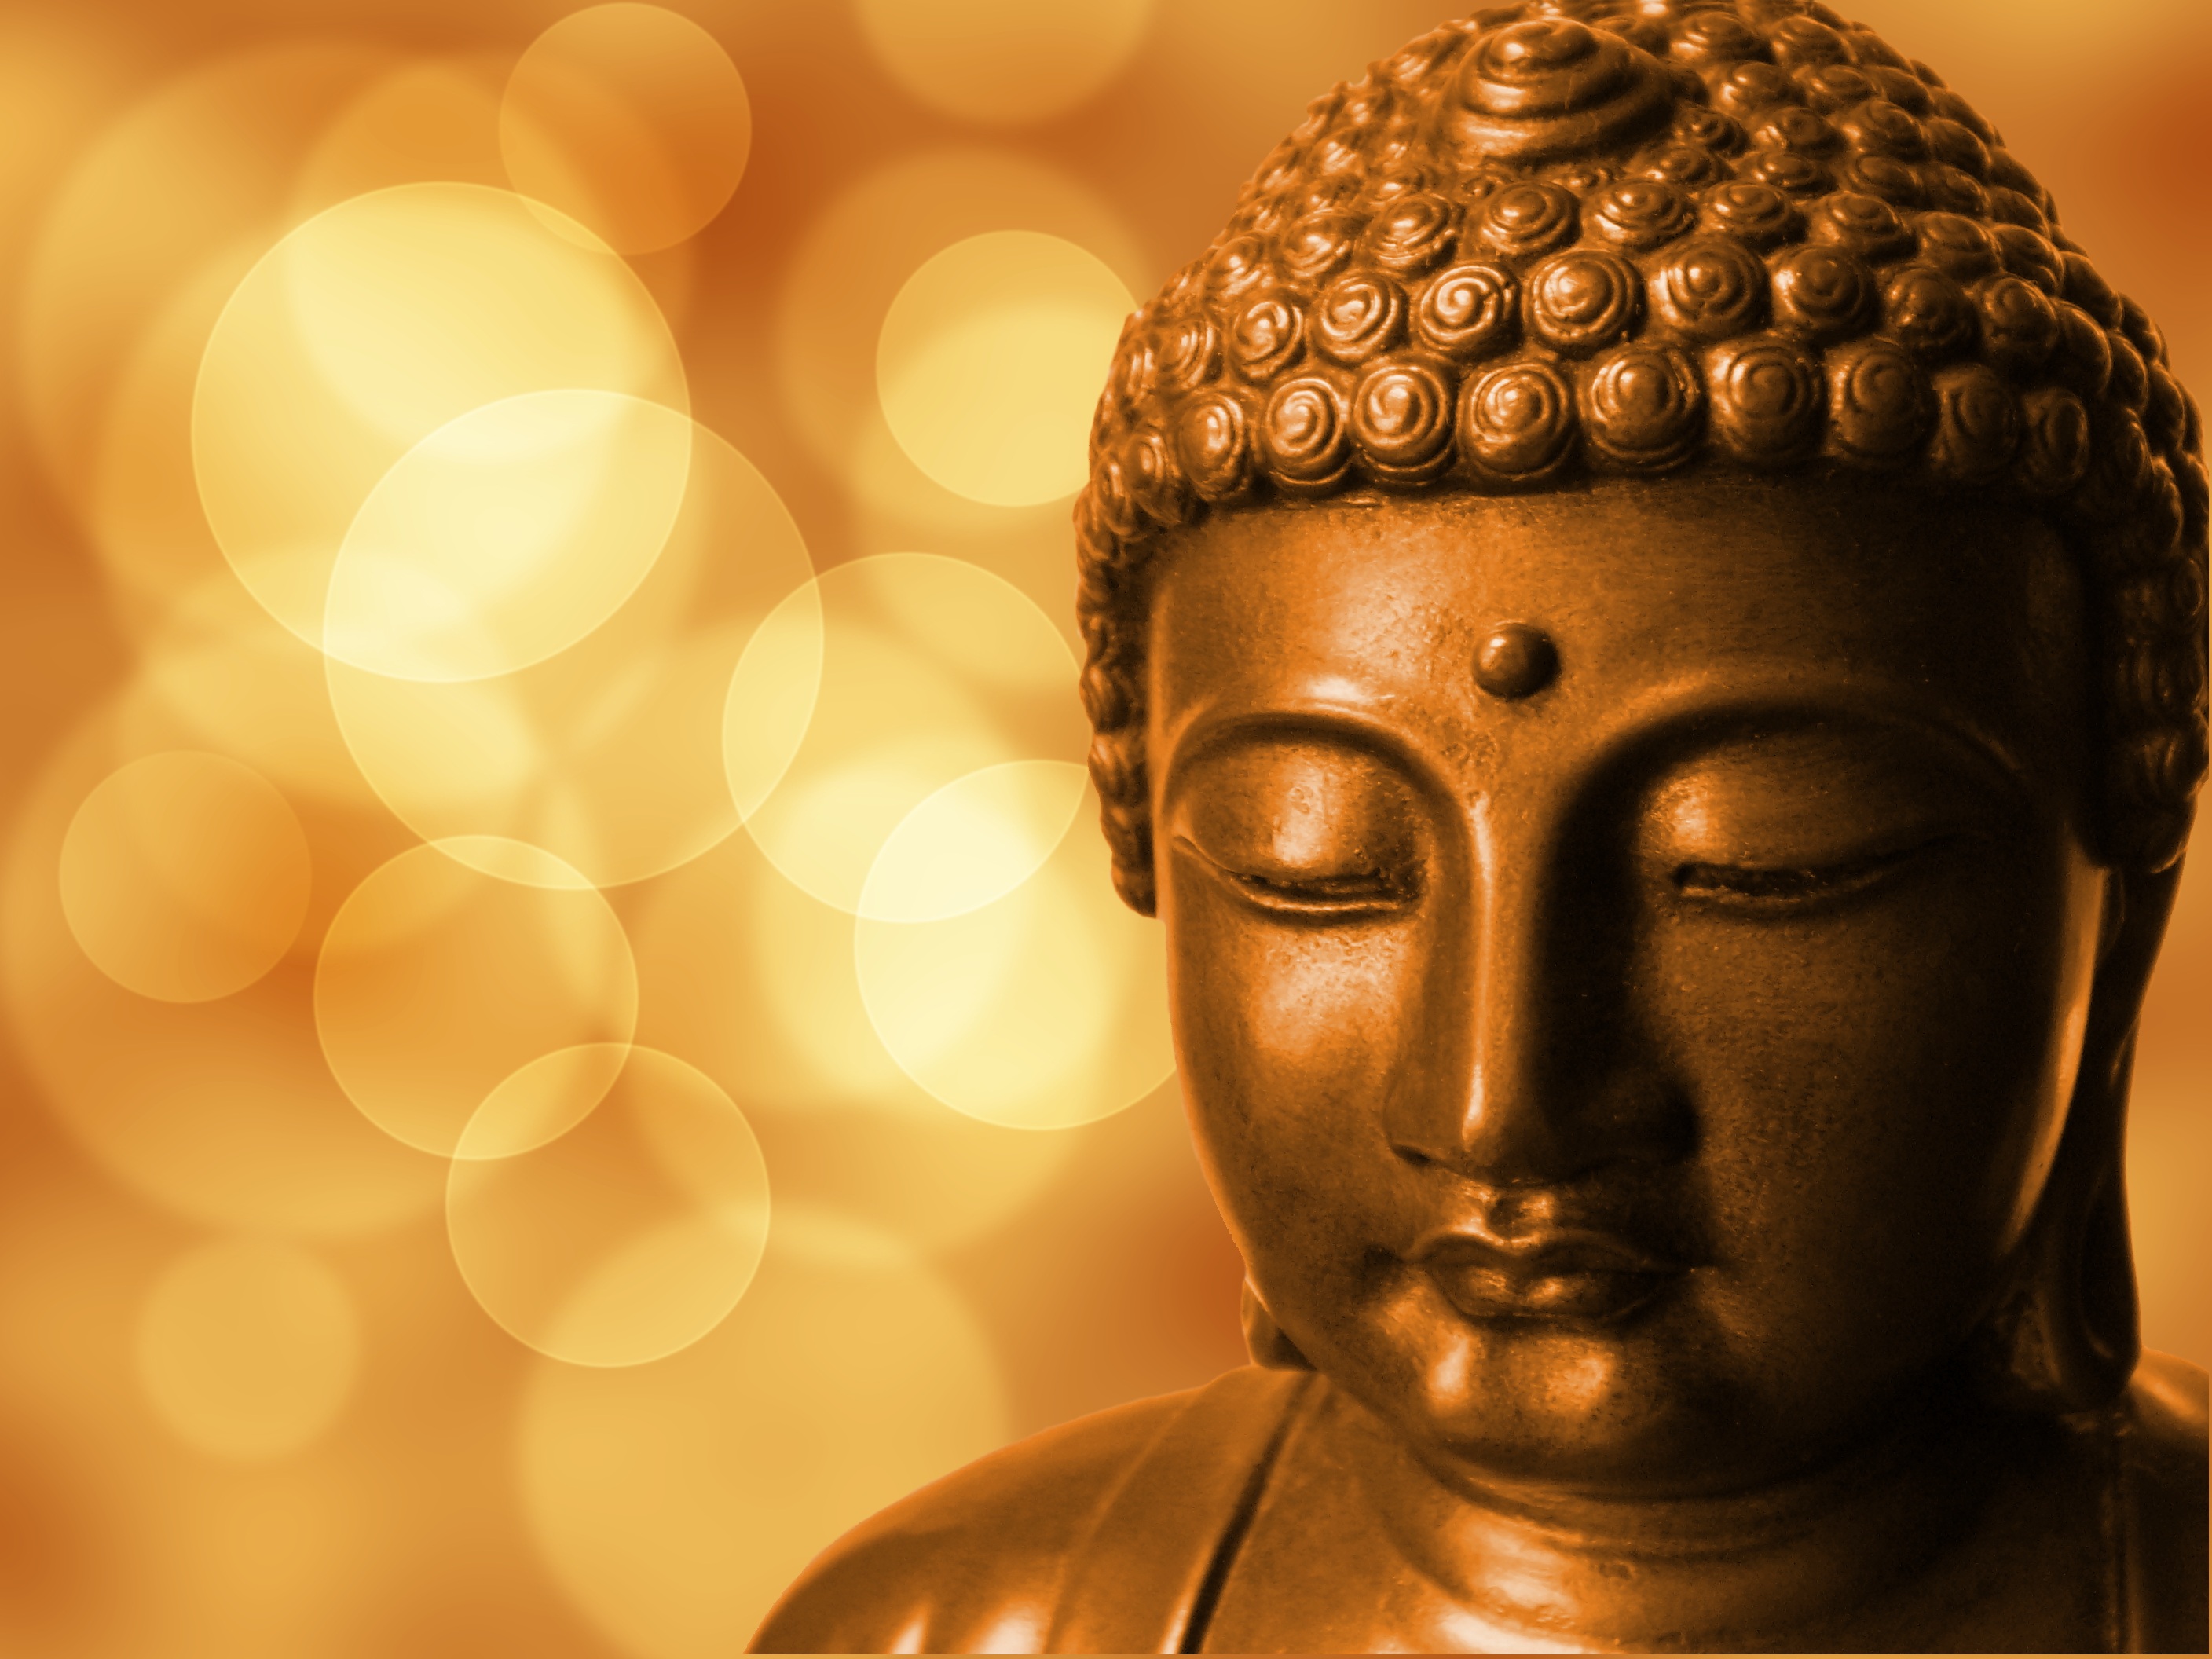
monument, statue, peace, calm, religion, silence, close up, sculpture, art, relaxation, meditation, temple, head, buddha, serenity, carving, fictional character, gautama buddha